Wheeling Suspension Bridge

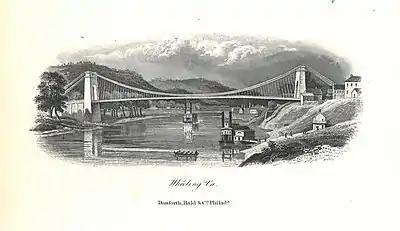
Frontispiece to the Wheeling & Belmont Bridge Company's printed argument delivered to the U.S. Supreme Court in the case "Pennsylvania v. Wheeling and Belmont Bridge Company", 54 U.S. 518 (1850)

After these and other delays, in 1847 the legislatures of Virginia and Ohio jointly issued a new Wheeling bridge charter. Charles Ellet and John A. Roebling were invited to submit designs and estimates for a bridge over the east channel of the river to Wheeling Island. Ellett was the chief engineer of the Virginia Central Railroad and in 1853 would build a railroad over the Blue Ridge Mountains at Rock Fish Gap. The new Wheeling bridge would be of a suspension design, since Ellet and Roebling were the foremost authorities. It would also be above low water. Their initial calculations relied on the highest smokestacks being about , but stack height kept increasing, so the planned bridge came to impede the largest steamboats with high stacks. Ellet received the contract award in 1847 with a bid of $120,000 (Roebling's for a shorter double-span bridge was $130,000), and construction began the same year. The bridge was completed in 1849 for about $250,000.